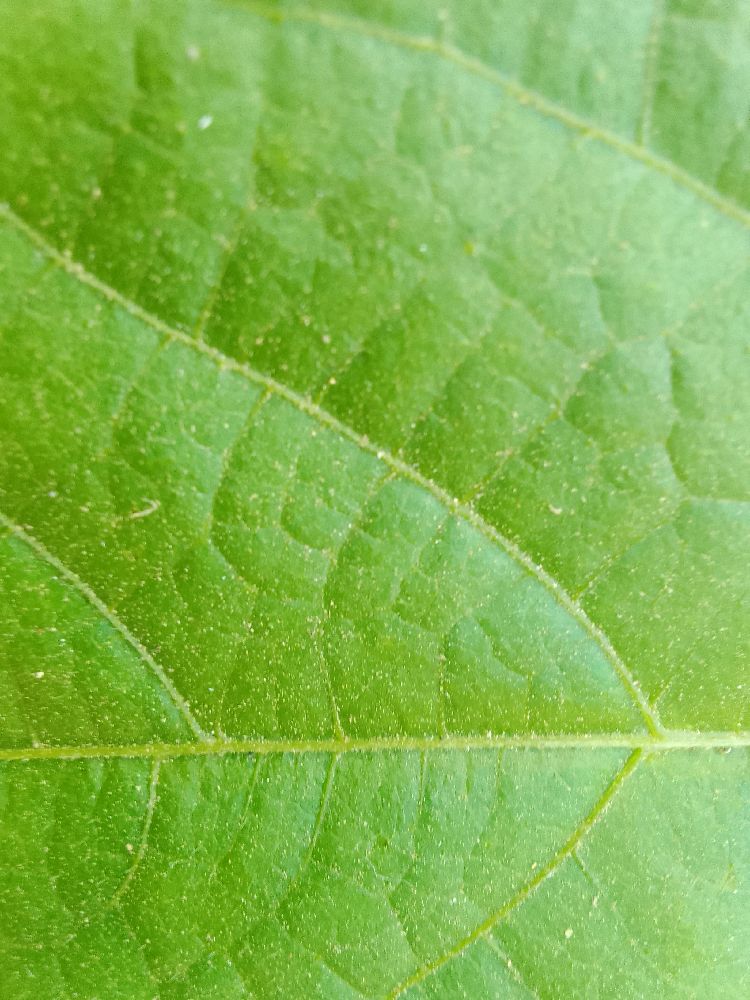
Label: healthy